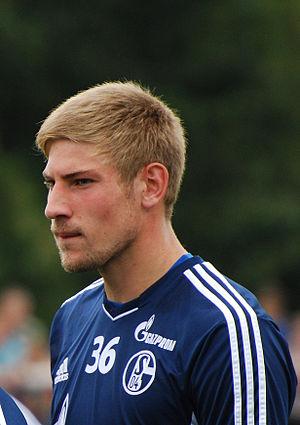
Lars Unnerstall, né le 20 juillet 1990 à Ibbenbüren, est un footballeur allemand qui évolue au poste de gardien de but au PSV Eindhoven.